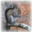
Label: squirrel